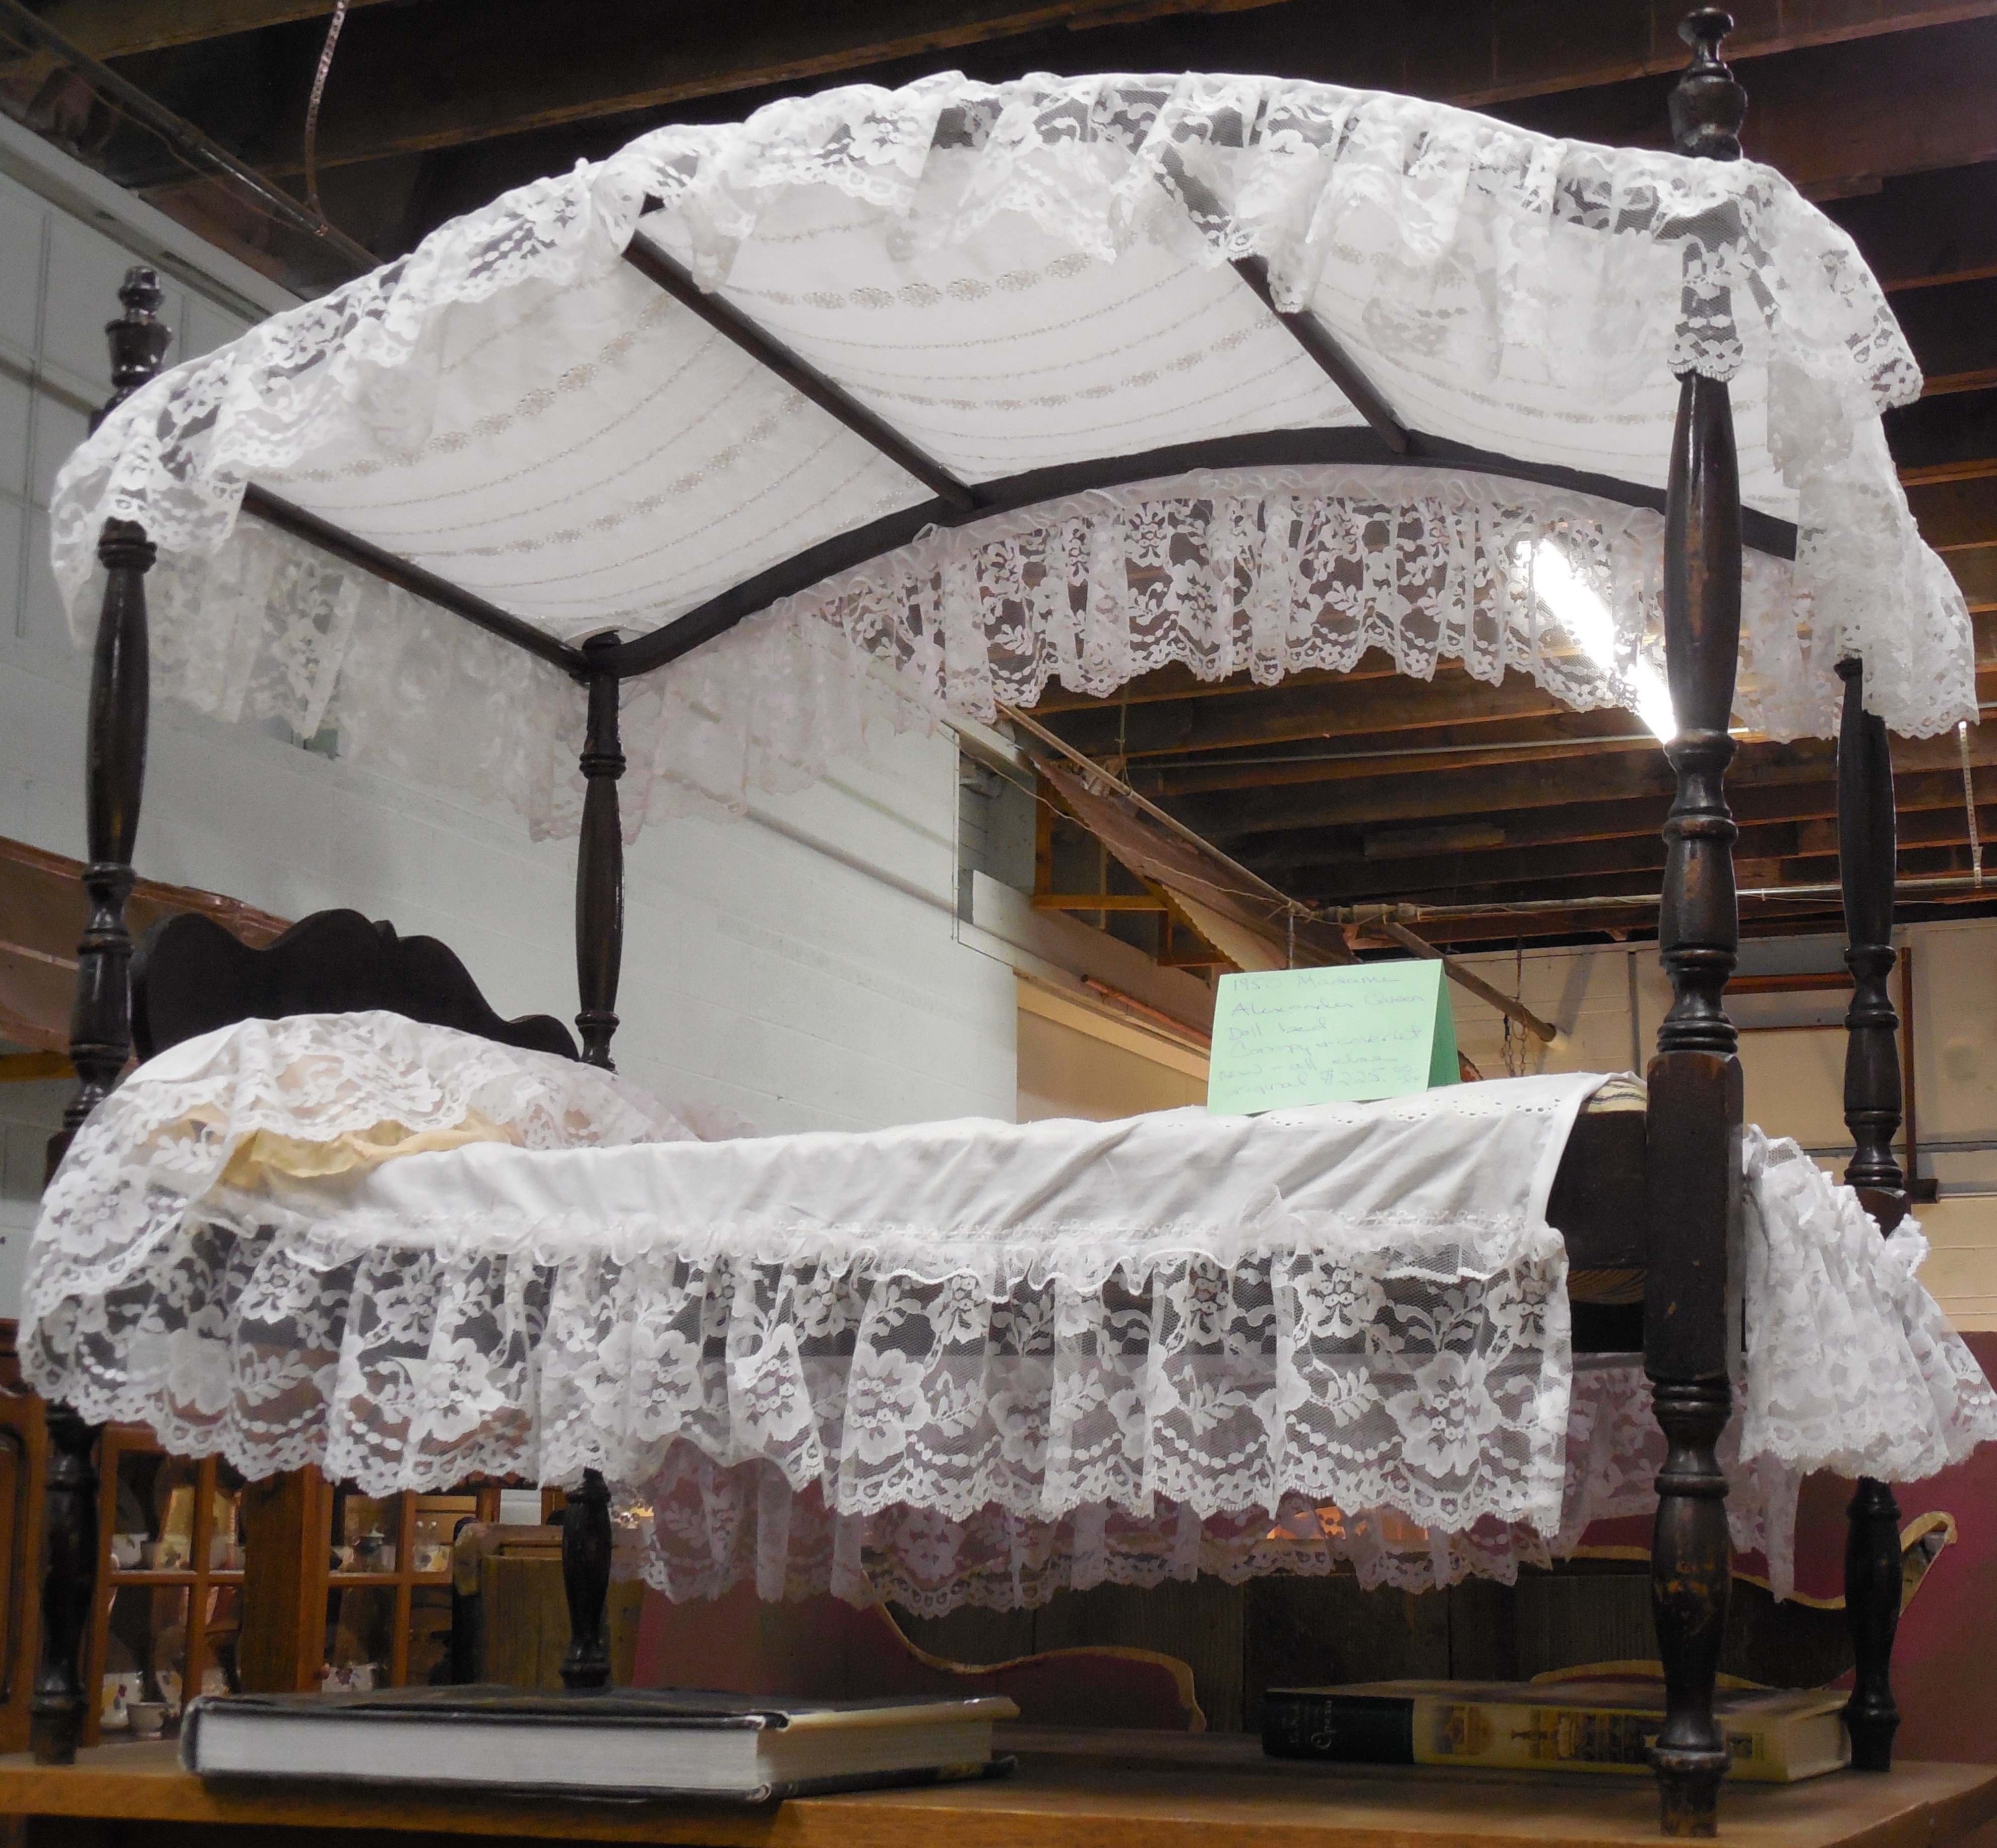
girl, white, vintage, antique, retro, house, kid, old, cute, female, arch, decoration, young, canopy, umbrella, color, lace, child, gazebo, furniture, toy, decor, baby, childhood, material, tent, ornament, interior design, doll, fun, design, bed, little, style, comfort, mosquito net